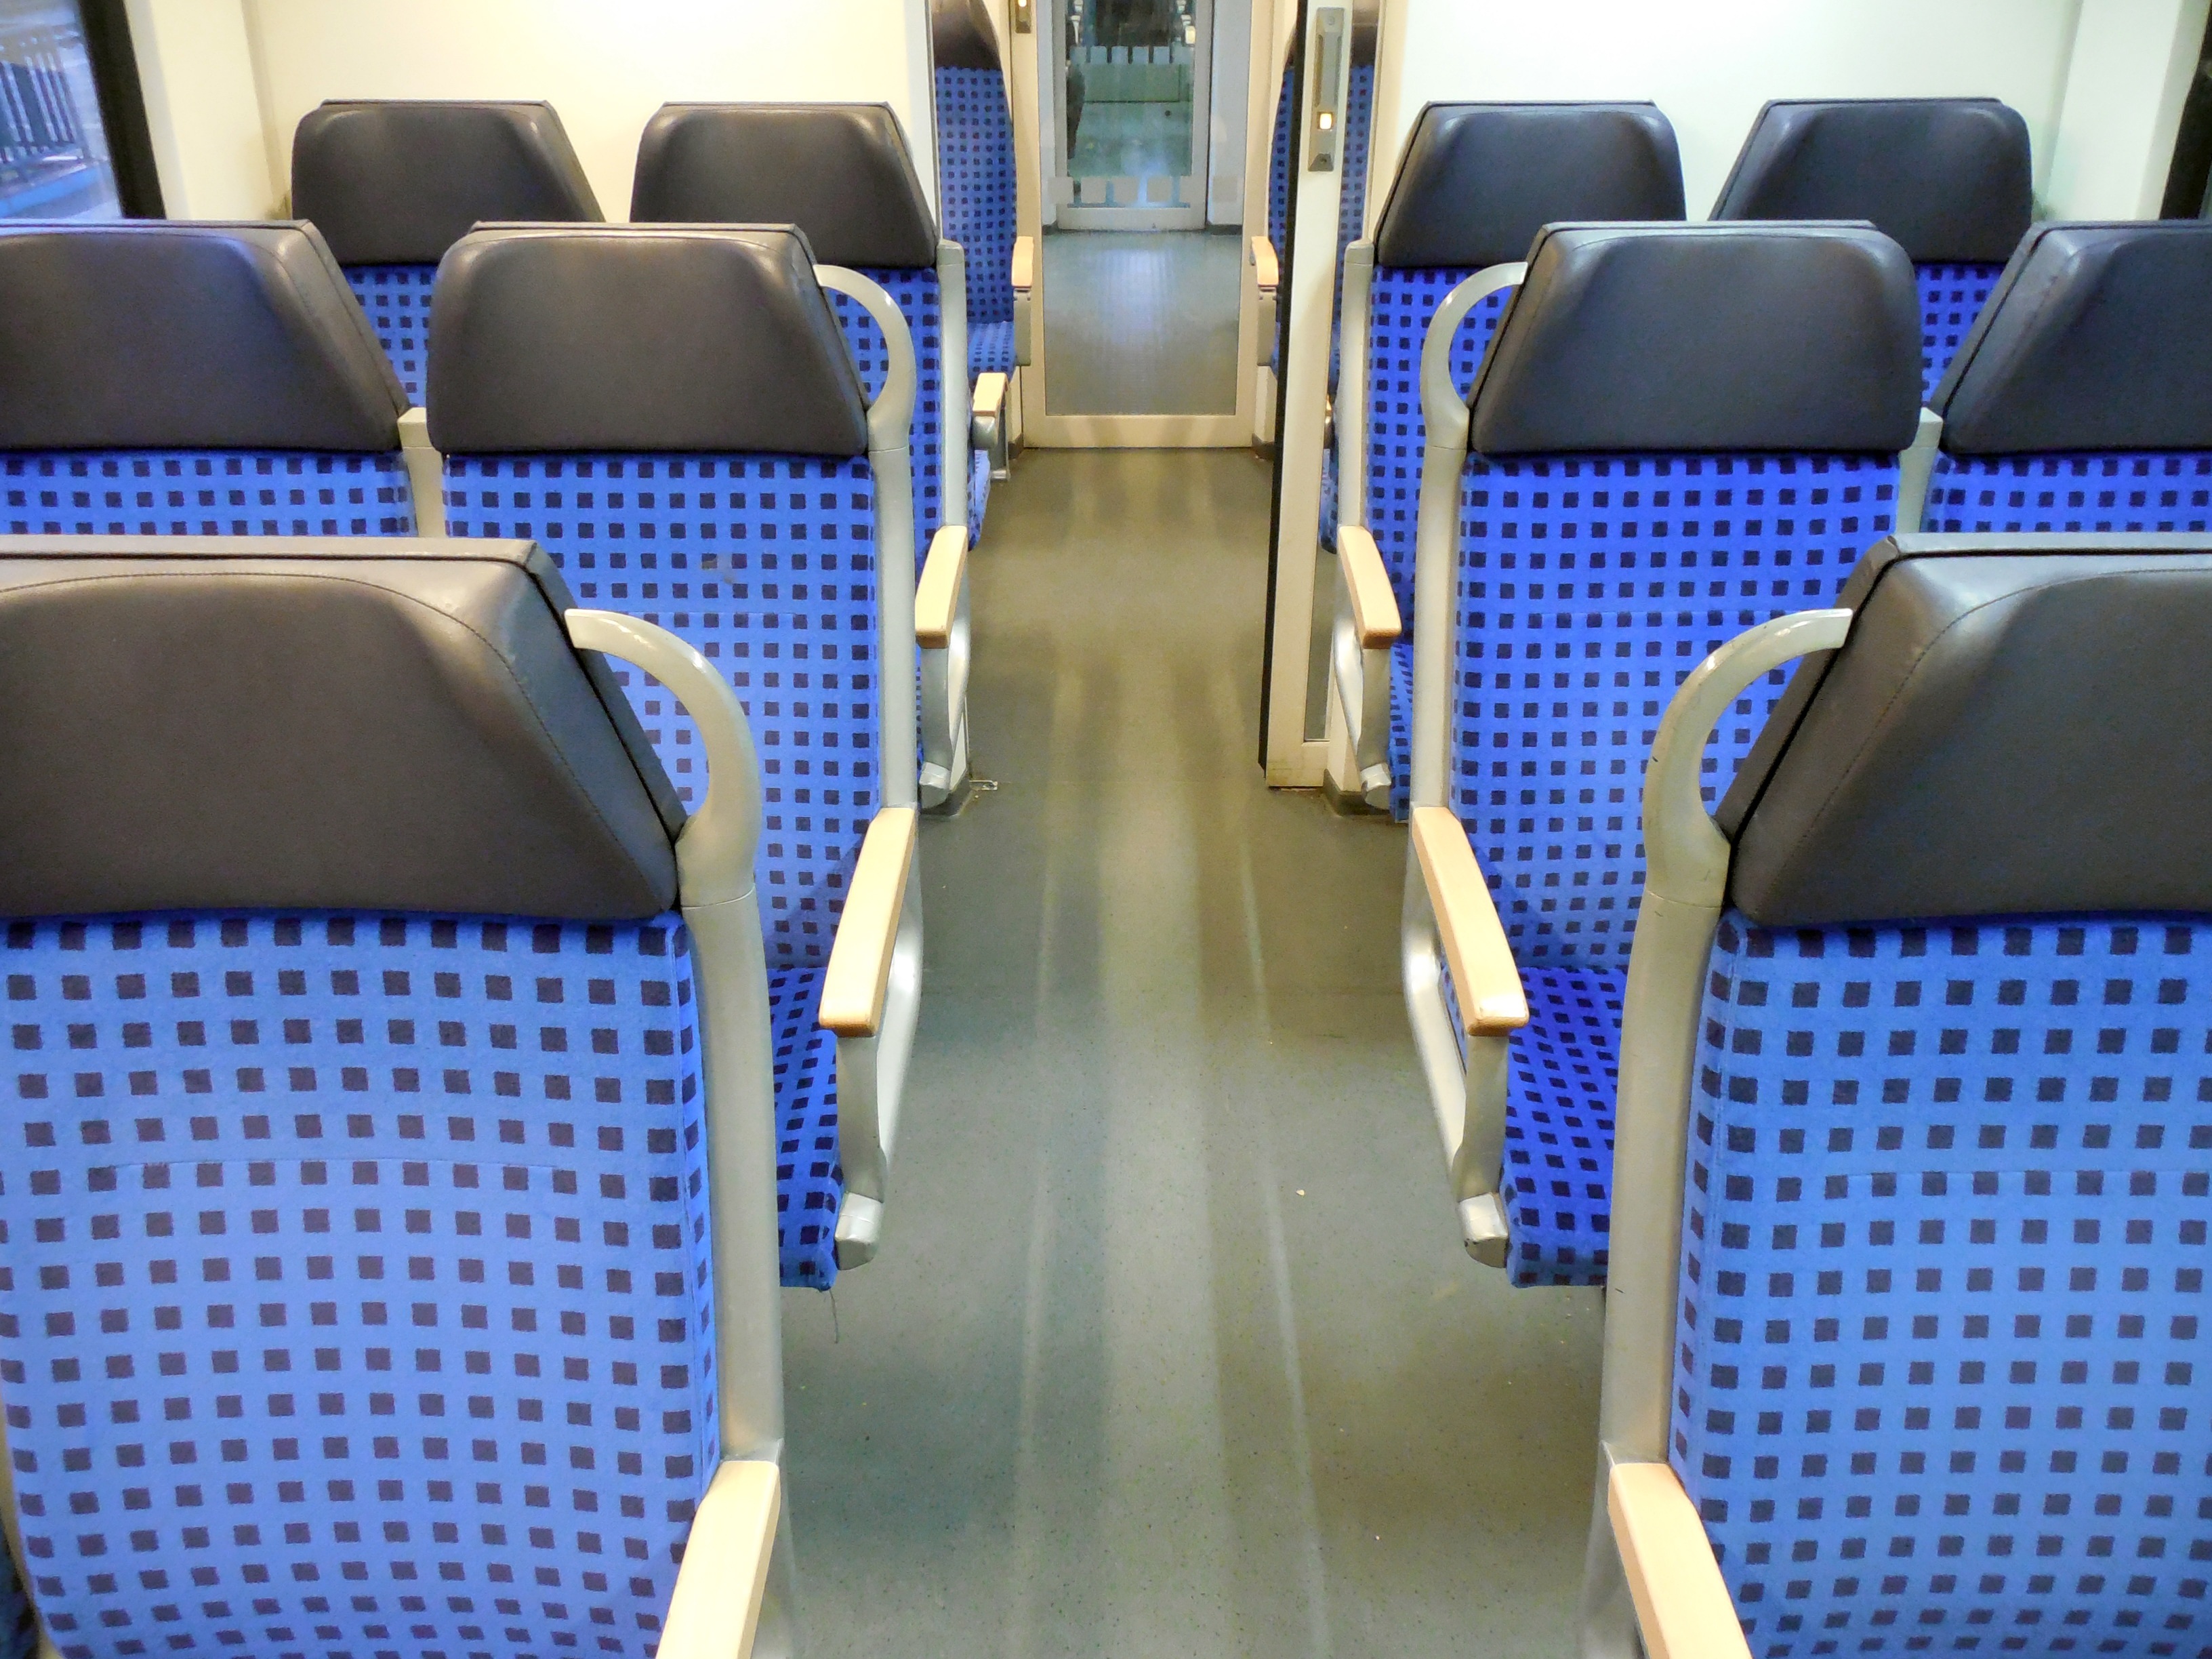
wagon, train, travel, empty, furniture, room, interior design, sit, design, passengers, seats, passenger, compartment, minibus, public means of transport, deutsche bahn, on the go, zugfahrt, rows of seats